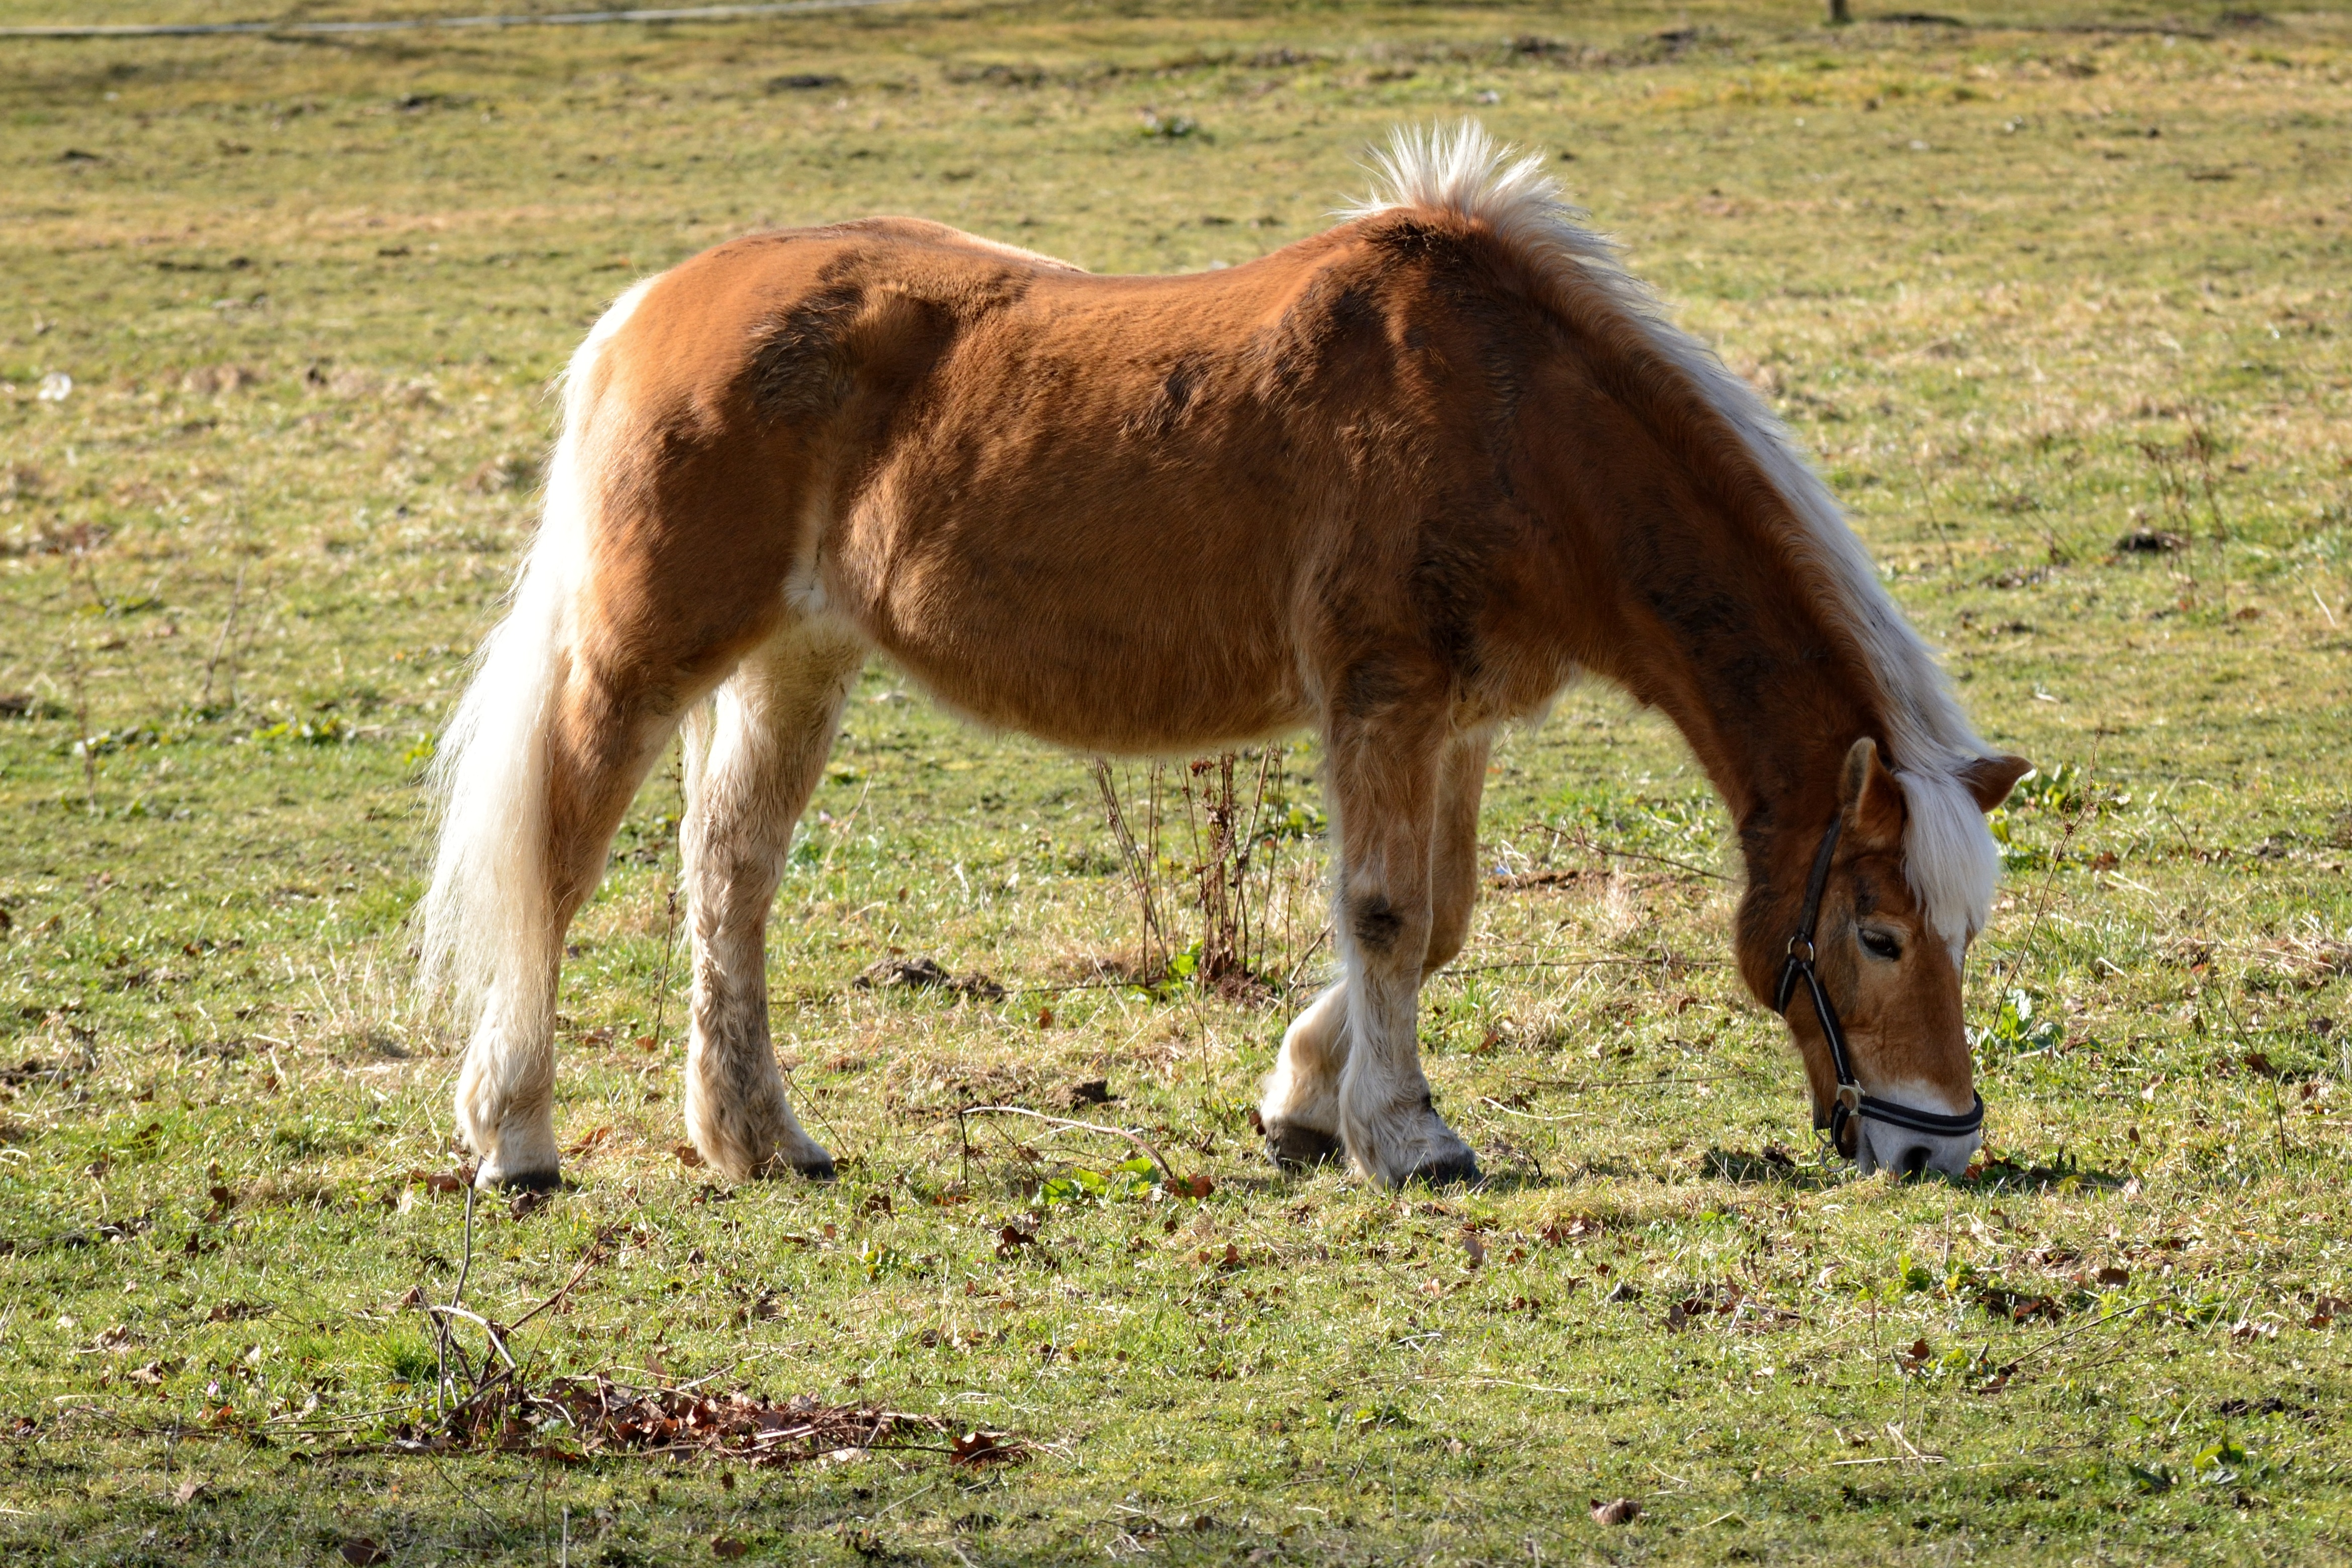
nature, grass, field, meadow, prairie, green, herd, pasture, grazing, horse, brown, mammal, stallion, mane, eat, fauna, graze, pony, grassland, vertebrate, mare, foal, grasses, colt, pack animal, horse like mammal, mustang horse